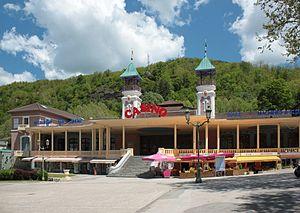
Casino, Fr-09-Ax-les-Thermes.
Ax-les-Thermes est une commune française, située dans le département de l'Ariège en région Occitanie.